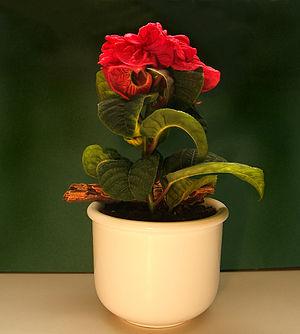
Fleur de Poinsettia Bahasa Indonesia: Kastuba Italiano: Stella di Natale 日本語: ポインセチア ಕನ್ನಡ: ಪೊಯನ್ ಸೆಟಿಯಾ Nāhuatl: Cuetlaxōchitl